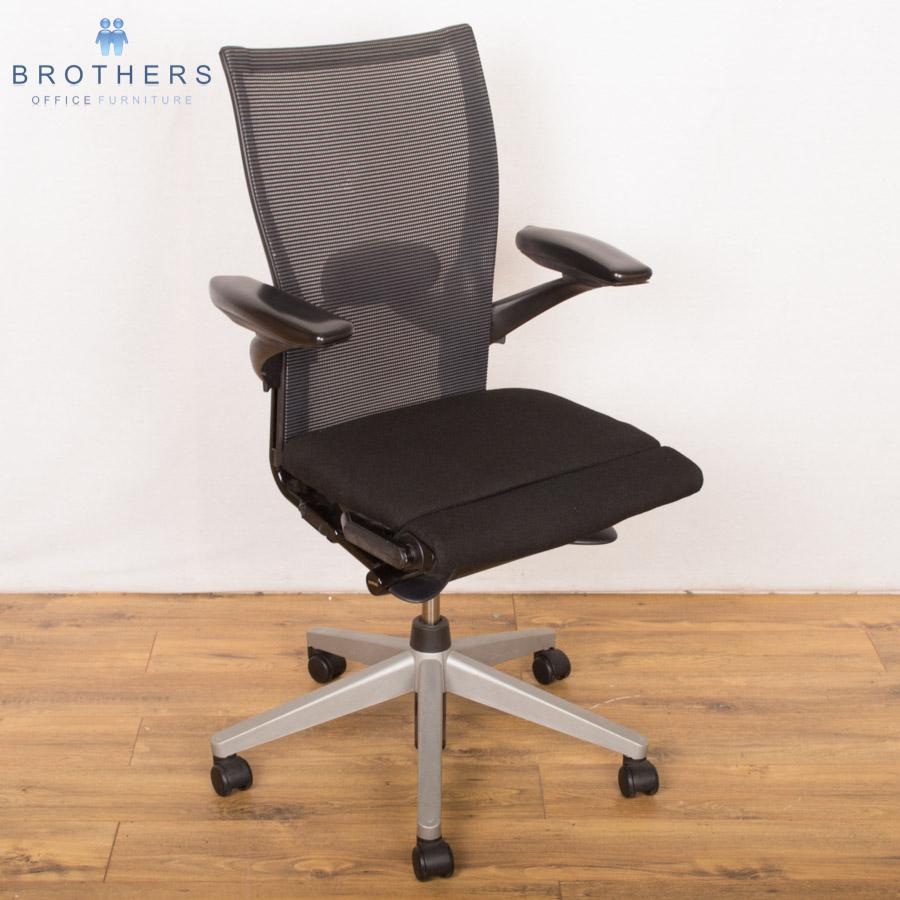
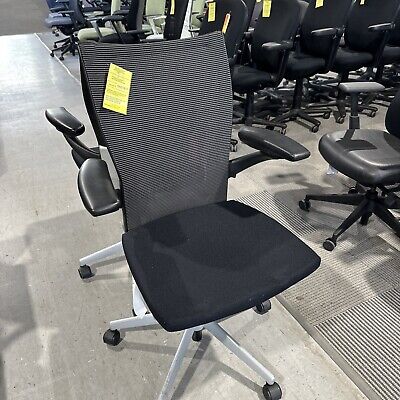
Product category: items_chair
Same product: no